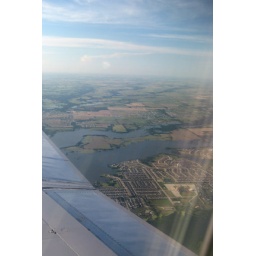
in the airplane flying to chicago, 7/07